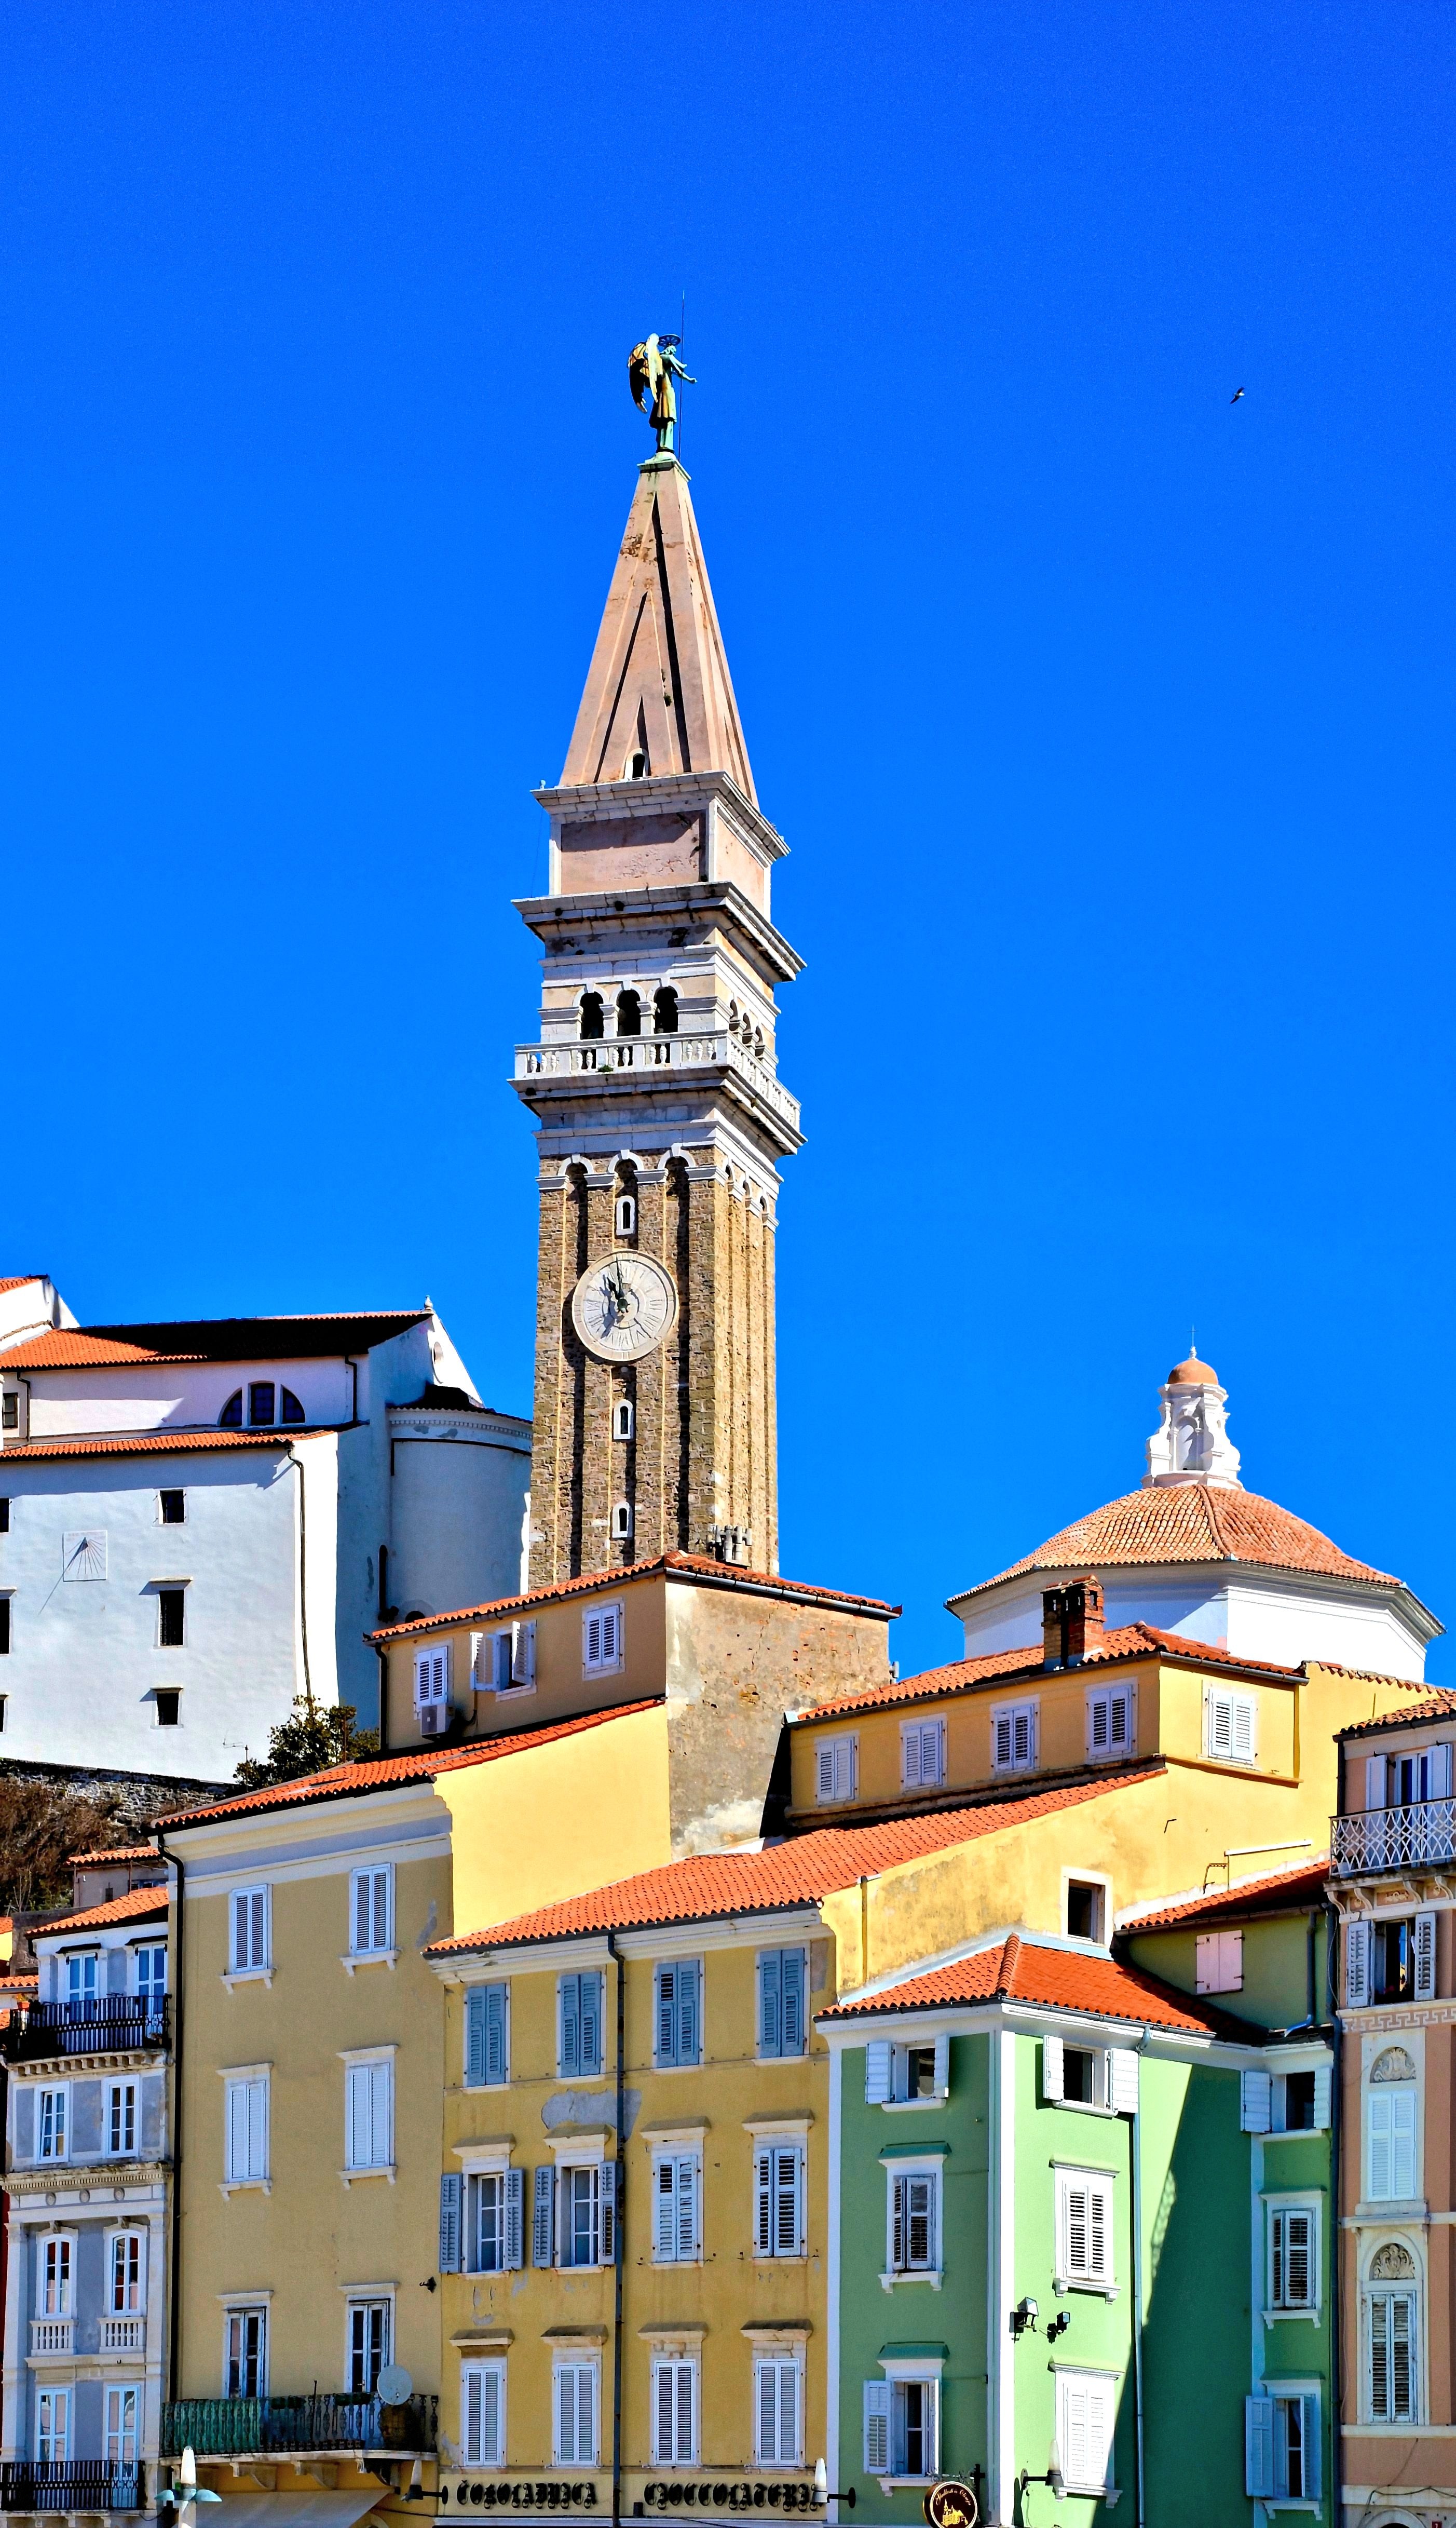
sky, sun, town, city, cityscape, summer, tower, space, landmark, facade, church, colorful, place of worship, clock tower, homes, neighbourhood, piran, human settlement